Magnus Stenbock

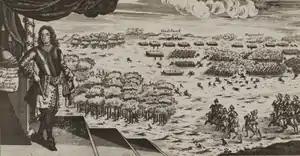
Contemporary illustration of Magnus Stenbock at the battle of Gadebusch in 1712

Stenbock's field army garrisoned in the Scanian cities and villages, to defend against Danish marines, who looted the coastal villages between Kullen and Barsebäck during the spring. In the summer of 1710 Sweden had a bad harvest, and starving soldiers in Scania were forced to steal food from the peasants. Stenbock could not maintain their discipline and demanded food deliveries from other parts of the Kingdom. At the same time, he received news from Stockholm and Blekinge about strange deaths. On 10 September the Privy Council sent a message to all governors that Stockholm was suffering from a severe infection that was killing people by the hundreds. The Collegium Medicum determined that the epidemic in Stockholm was the bubonic plague, that had ravaged the southern and eastern coasts of the Baltic Sea since autumn 1708. These signs forced Stenbock to isolate the entire Scanian region to keep the epidemic at bay. On 28 October armed barricades were placed on the major highways to Scania from Halland, Småland and Blekinge, and sentries were posted at Margretetorp, Markaryd and Kivik. Smoking stations were erected at the barricades and travelers to Scania were forced to present a valid bill of health and to allow their belongings to be fumigated with cleansing herbs before they could enter. Letters from postal offices were also fumigated. Between 1710 and 1713, 100,000 people in Sweden succumbed to the plague, of which 20,000 were in Stockholm. Thousands of people died in Scania, mainly in Göinge and the northeastern parts of the region, while neighboring villages were free from plague-related deaths.